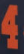
Number: 4